Sutherland

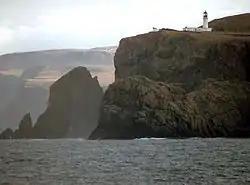
Cape Wrath from the sea

Sutherland, like other parts of the Highlands, was affected by the Highland Clearances, the eviction of tenants from their homes and/or associated farmland in the 18th and 19th centuries century by the landowners. Typically, this was to make way for large sheep farms. The Sutherland Estate (consisting of about two thirds of the county) had the largest scale clearances that occurred in the Highlands, much of this being carried out in 1812, 1814 and 1819–20. In this last period (the largest of the three listed), 1,068 families were evicted: representing an estimated 5,400 people. This population was provided with resettlement in coastal areas, with employment available in fishing or other industries. However, many instead moved to farms in Caithness or left Scotland to emigrate to Canada, the US or Australia. The population has continued to decline since the mid-19th century.